Security alarm

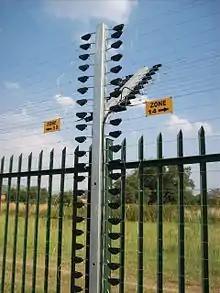
Multi-zone security electric fence used on top of a physical barrier

Security electric fences consist of wires that carry pulses of electric current to provide a non-lethal shock to deter potential intruders. Tampering with the fence also results in an alarm that is logged by the security electric fence energiser, and can also trigger a siren, strobe, and/or notifications to a control room or directly to the owner via email or phone. In practical terms, security electric fences are a type of sensor array that acts as a (or part of a) physical barrier, a psychological deterrent to potential intruders, and as part of a security alarm system.